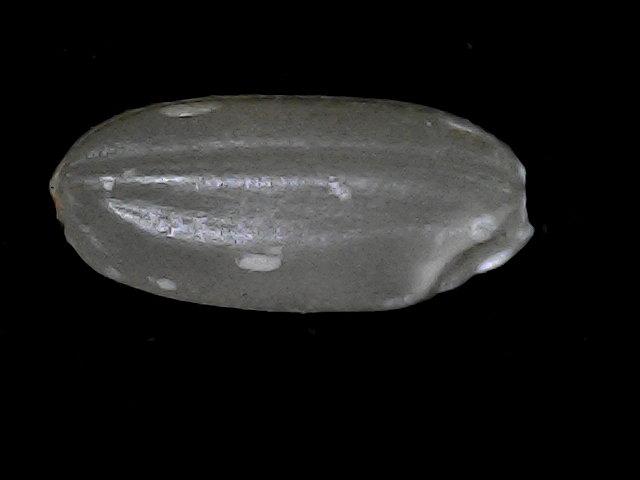
Rice variety: BD52